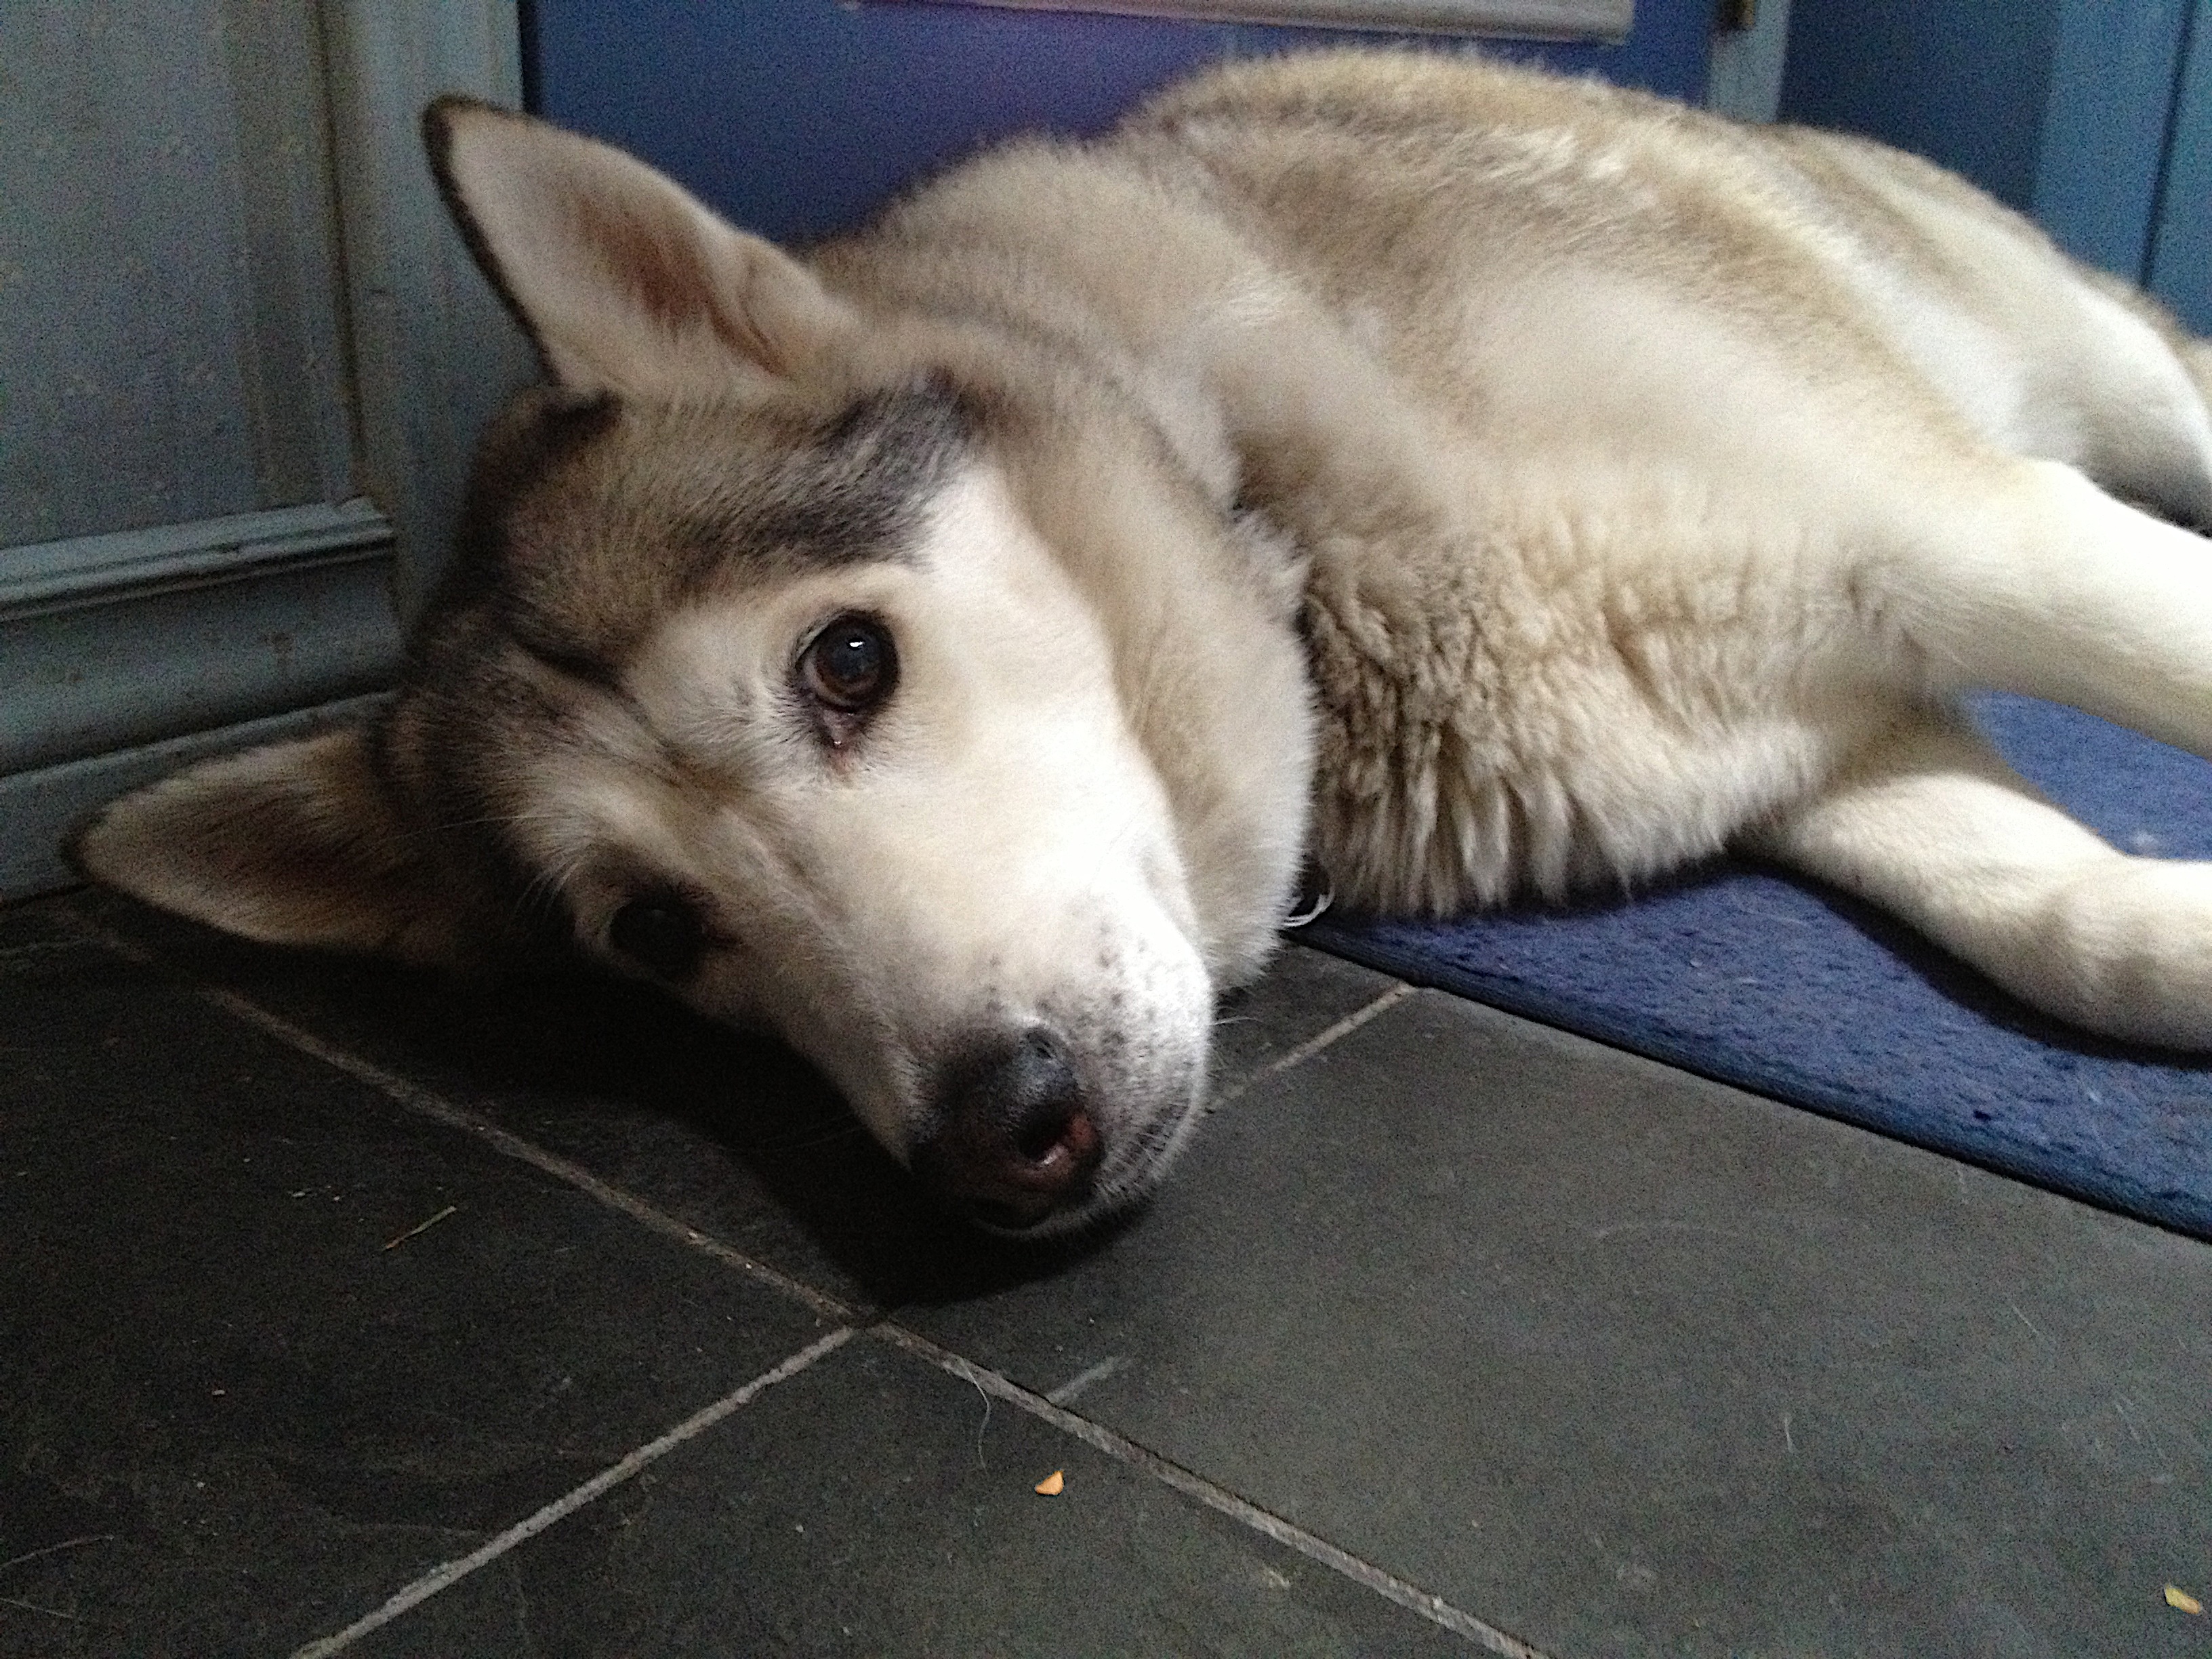
dog, mammal, vertebrate, akita, sled dog, akita inu, siberian husky, alaskan malamute, dog like mammal, saarloos wolfdog, wolfdog, czechoslovakian wolfdog, dog breed group, greenland dog, east siberian laika, kishu